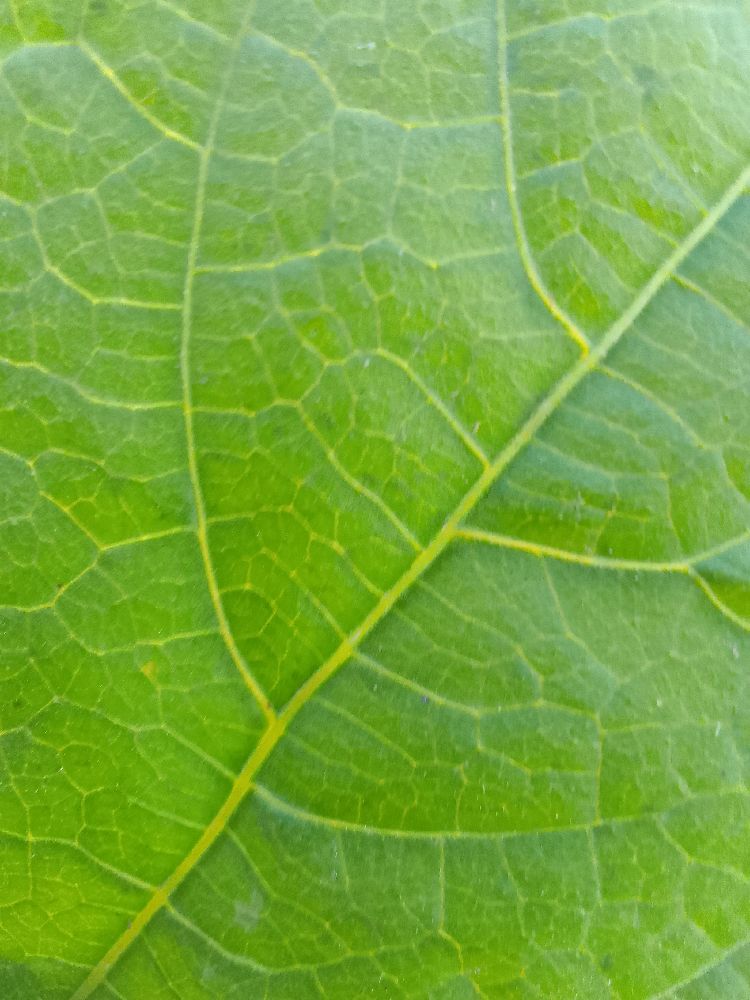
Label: healthy